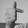
ASL letter: T